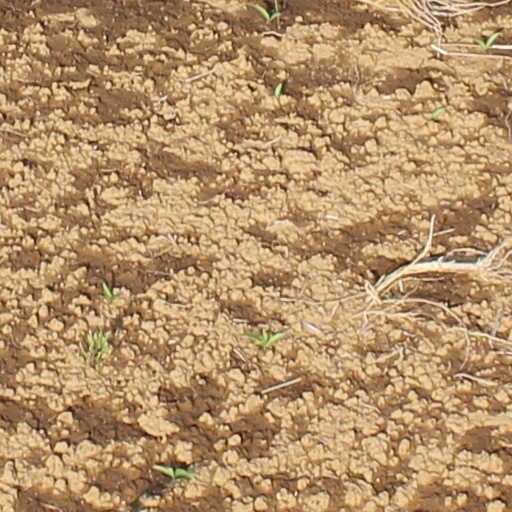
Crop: wheat